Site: brandenburg
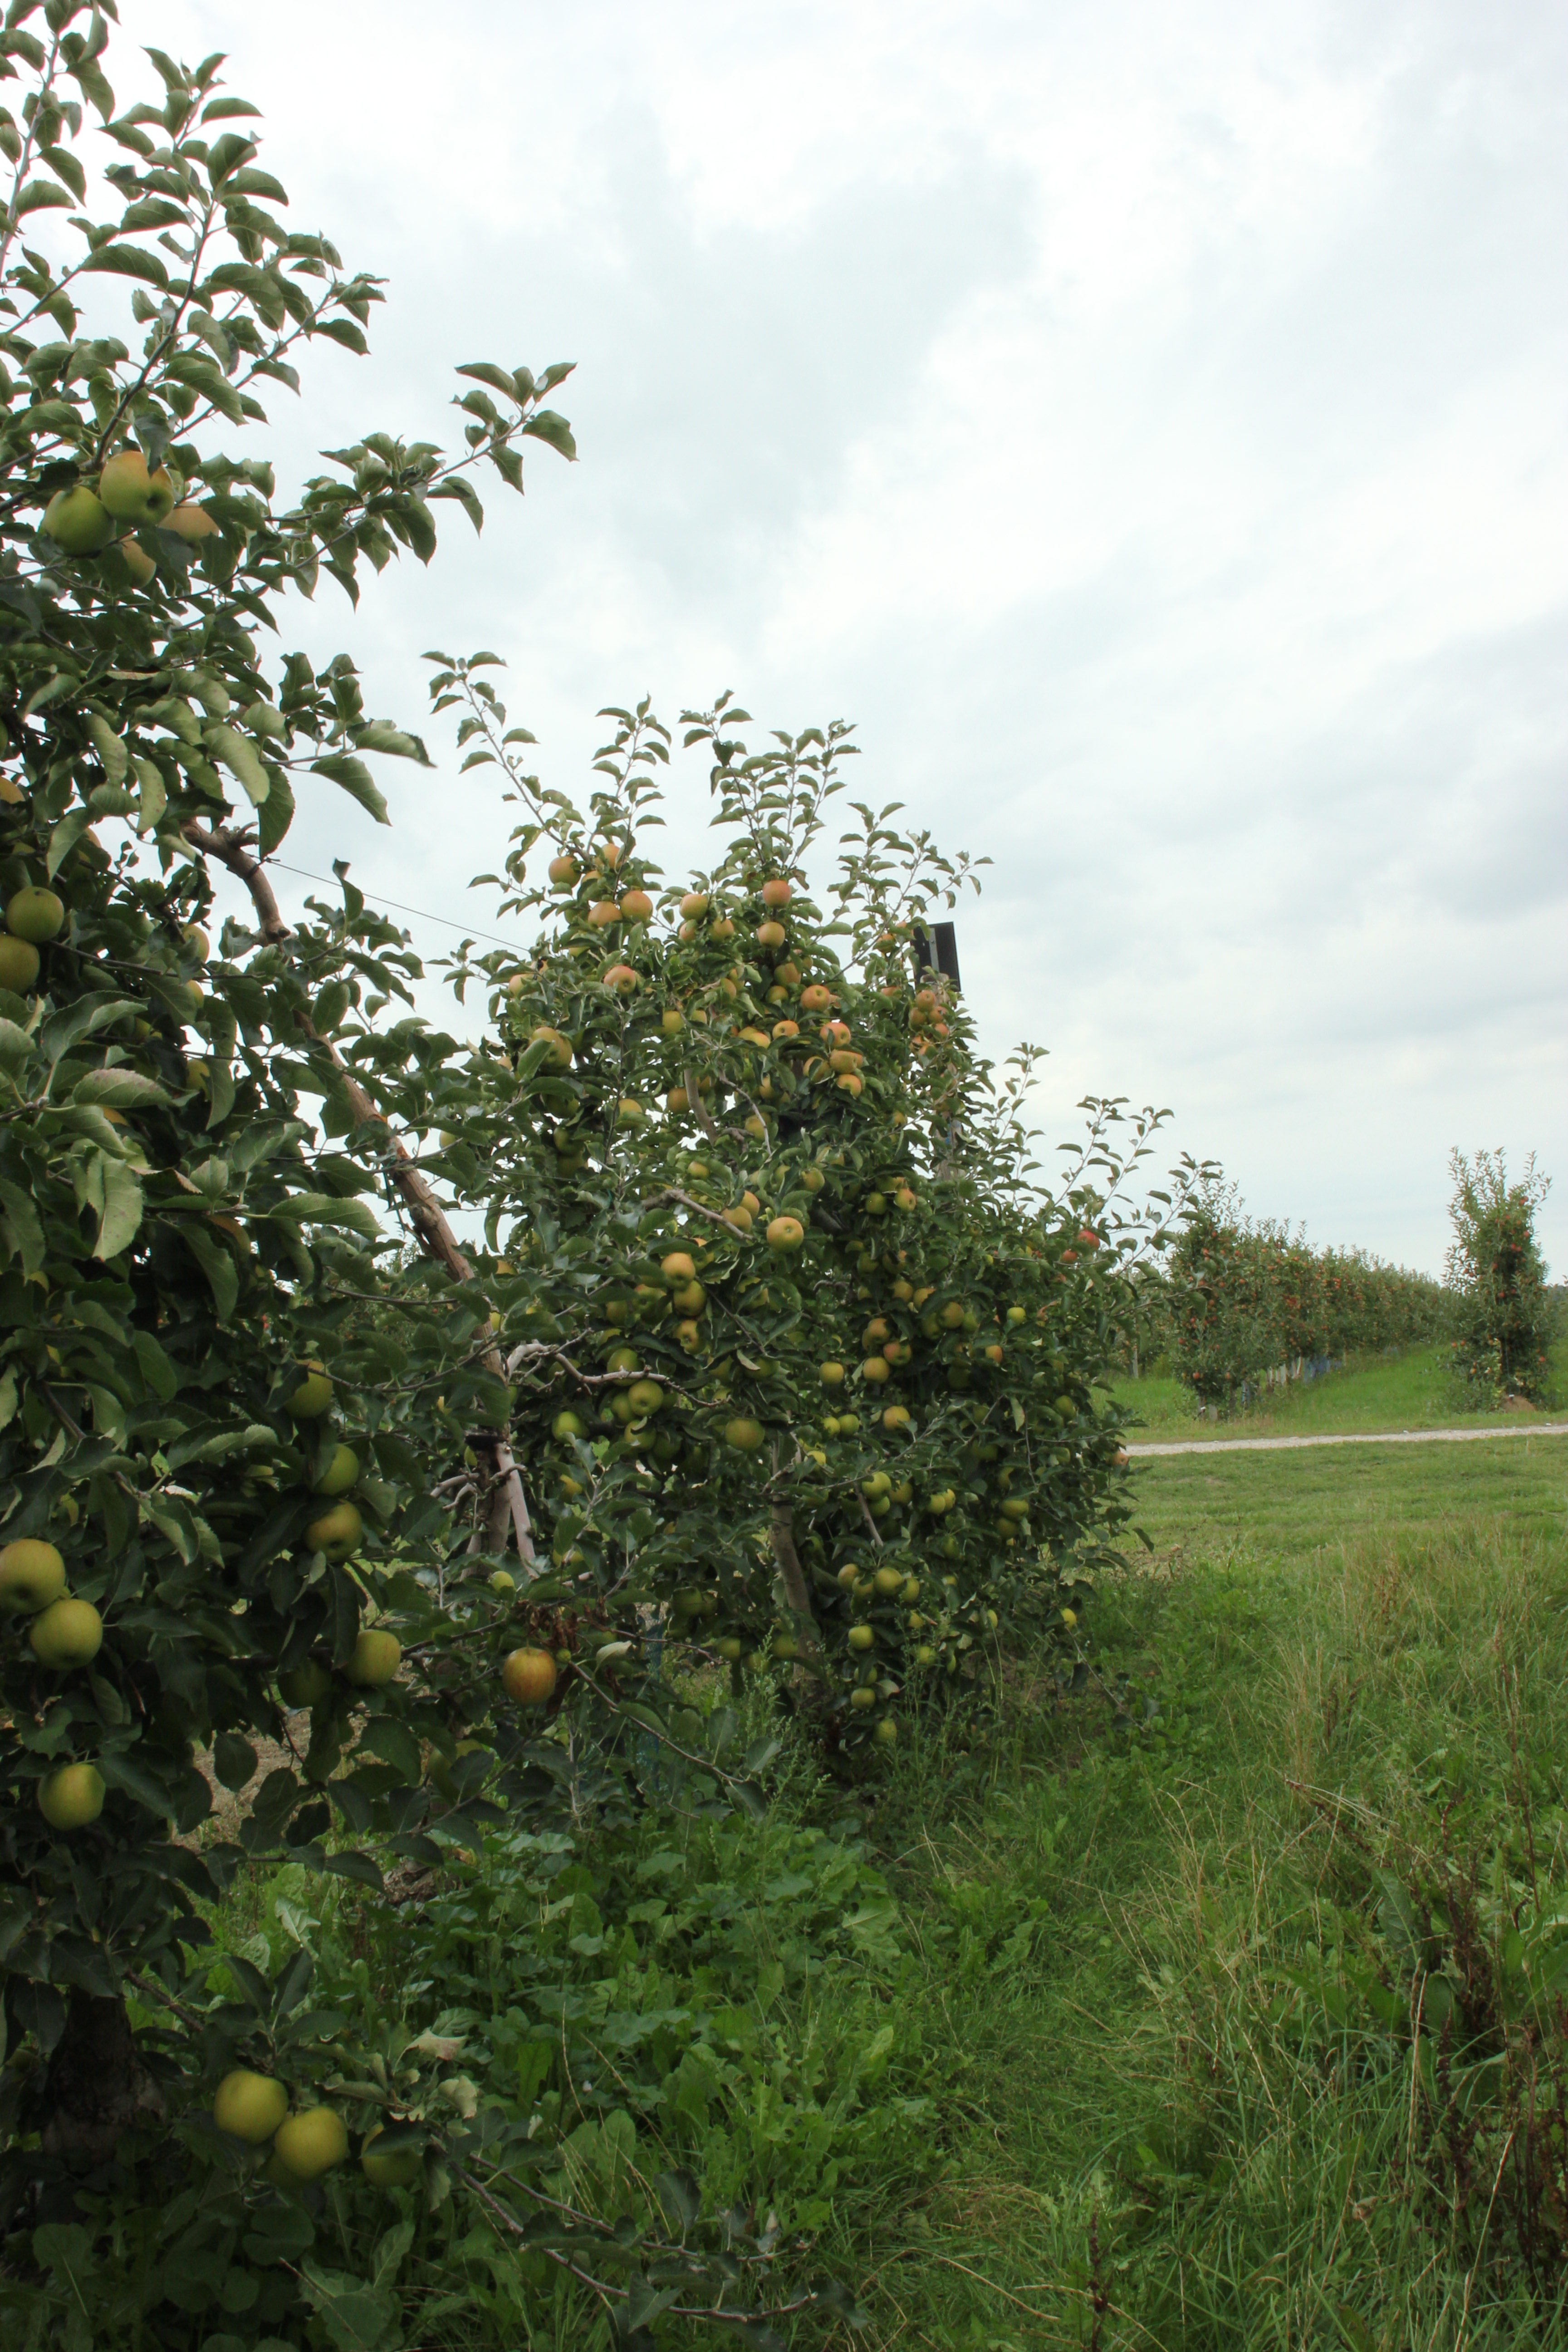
Growth stage (BBCH 87): Maturity of fruit and seed